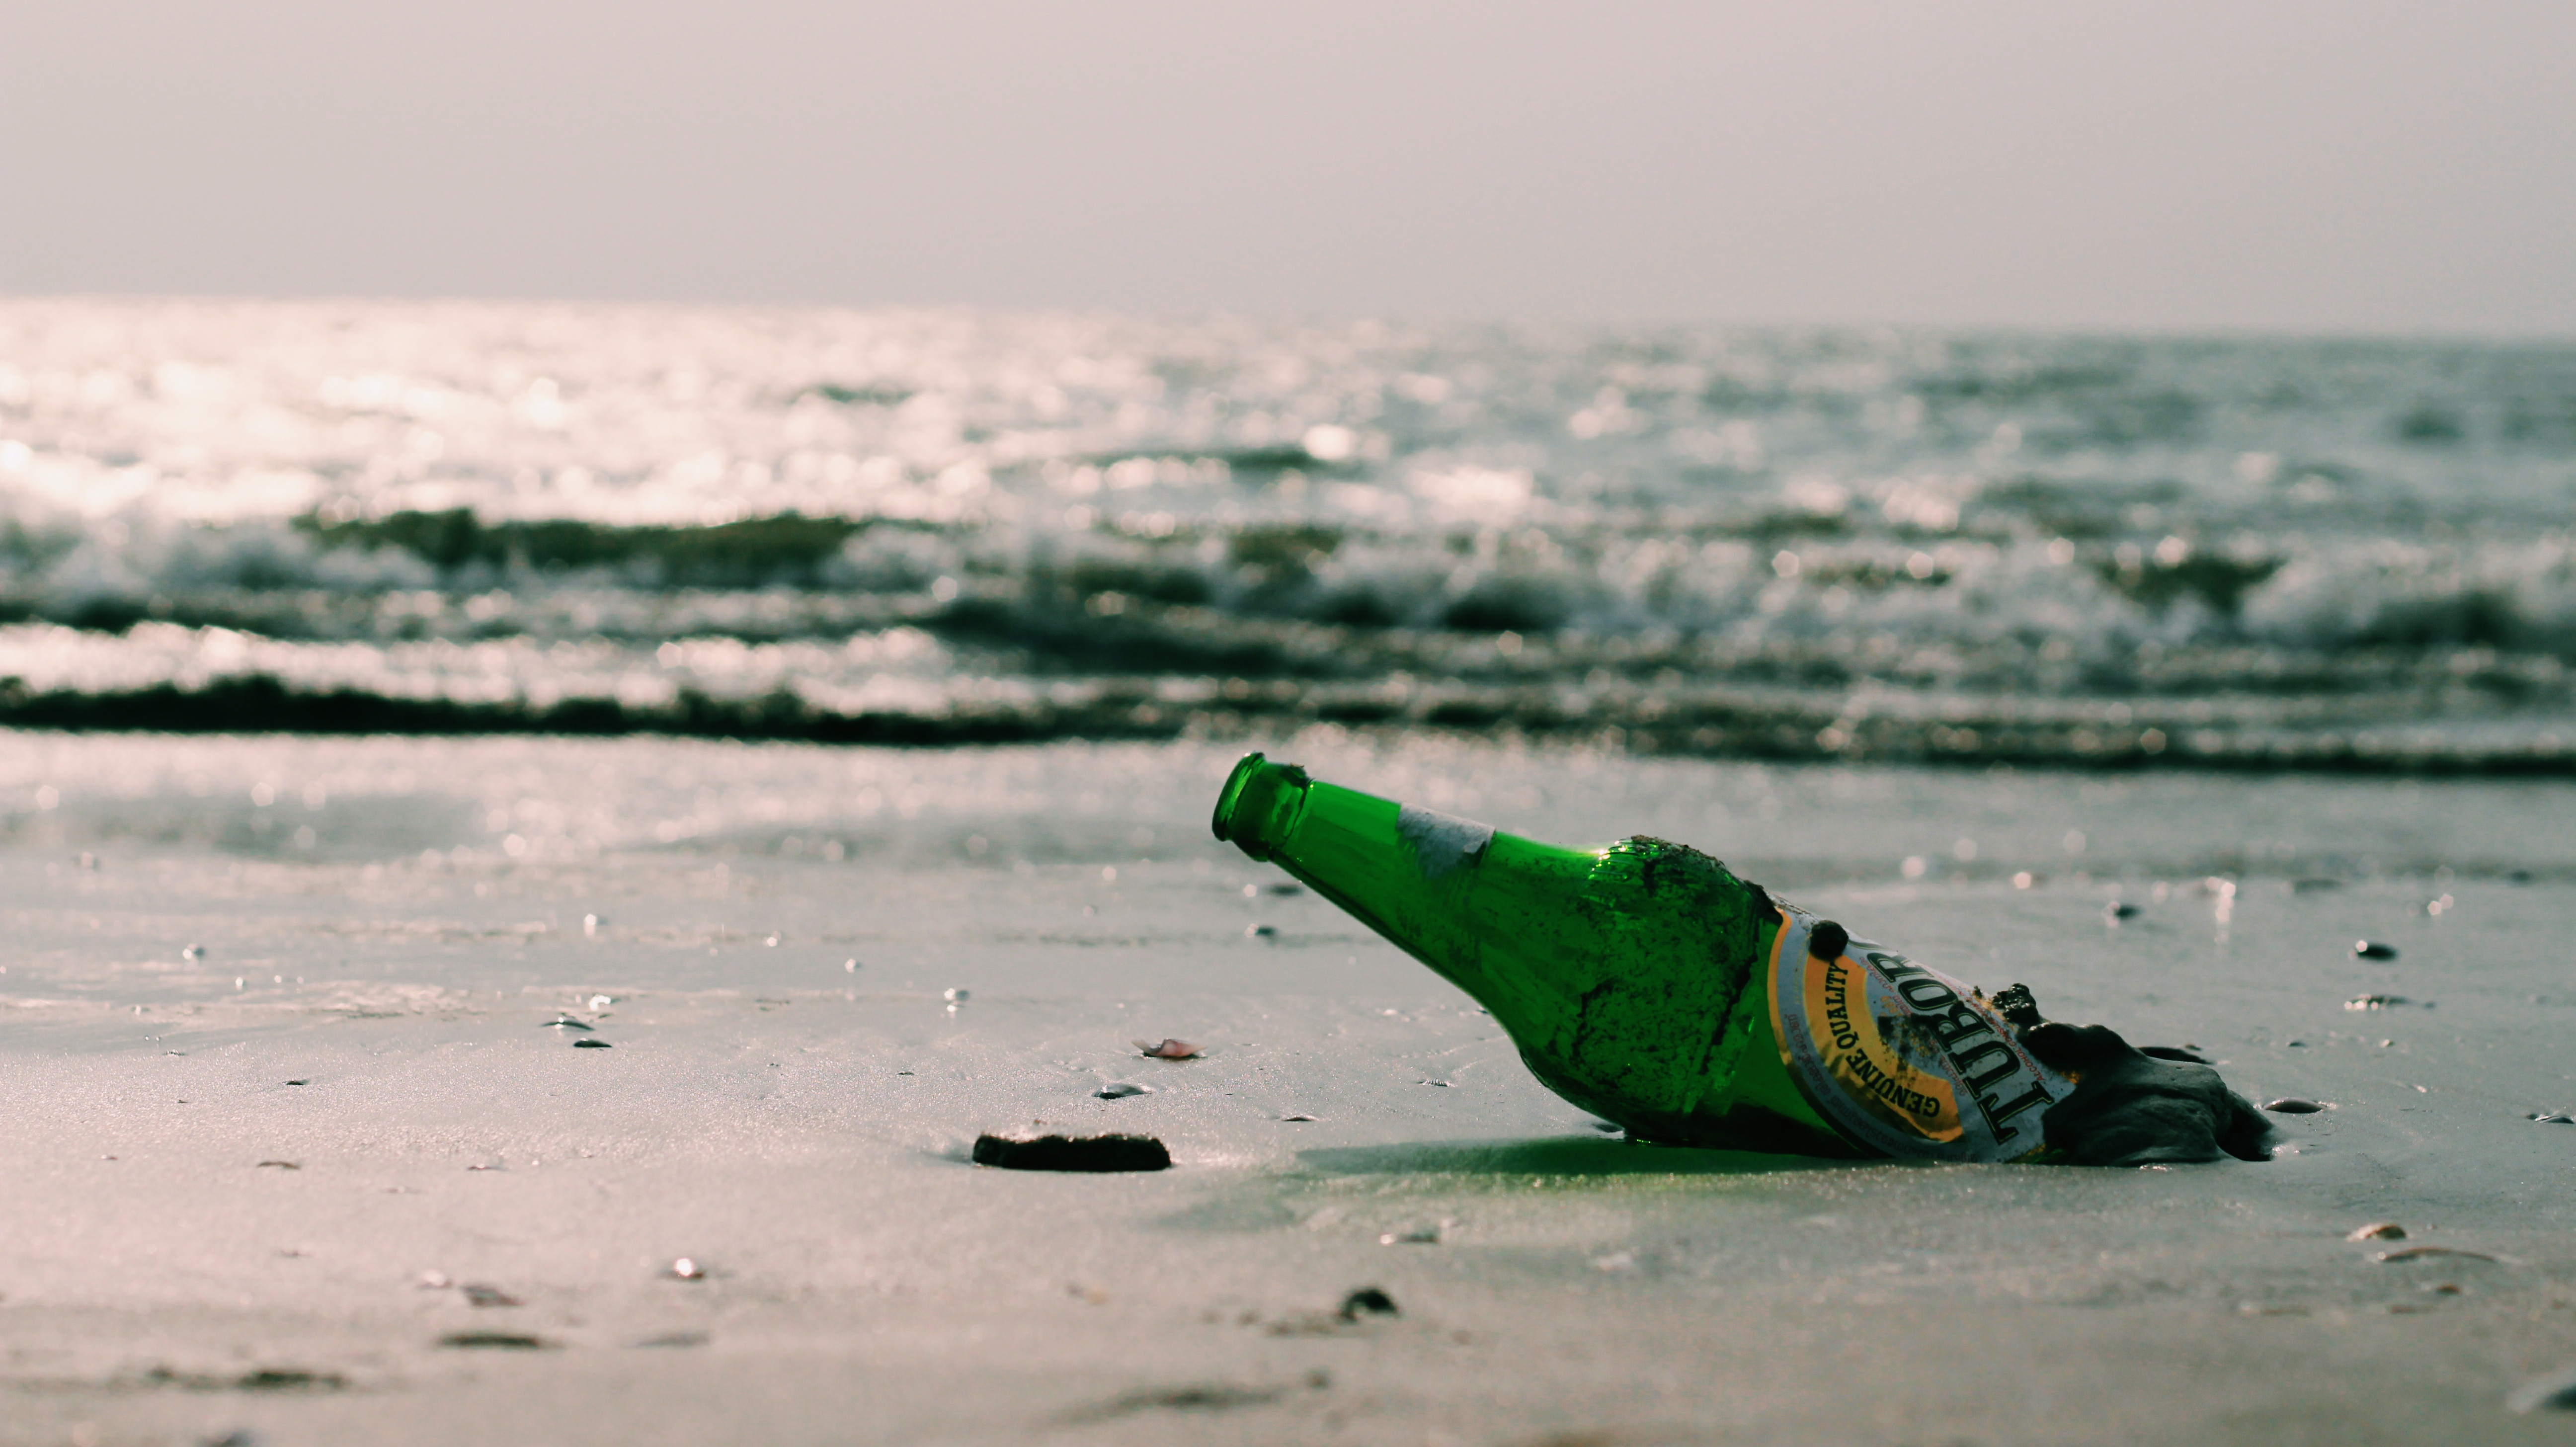
beach, sea, coast, water, sand, ocean, shore, wave, body of water, wind wave